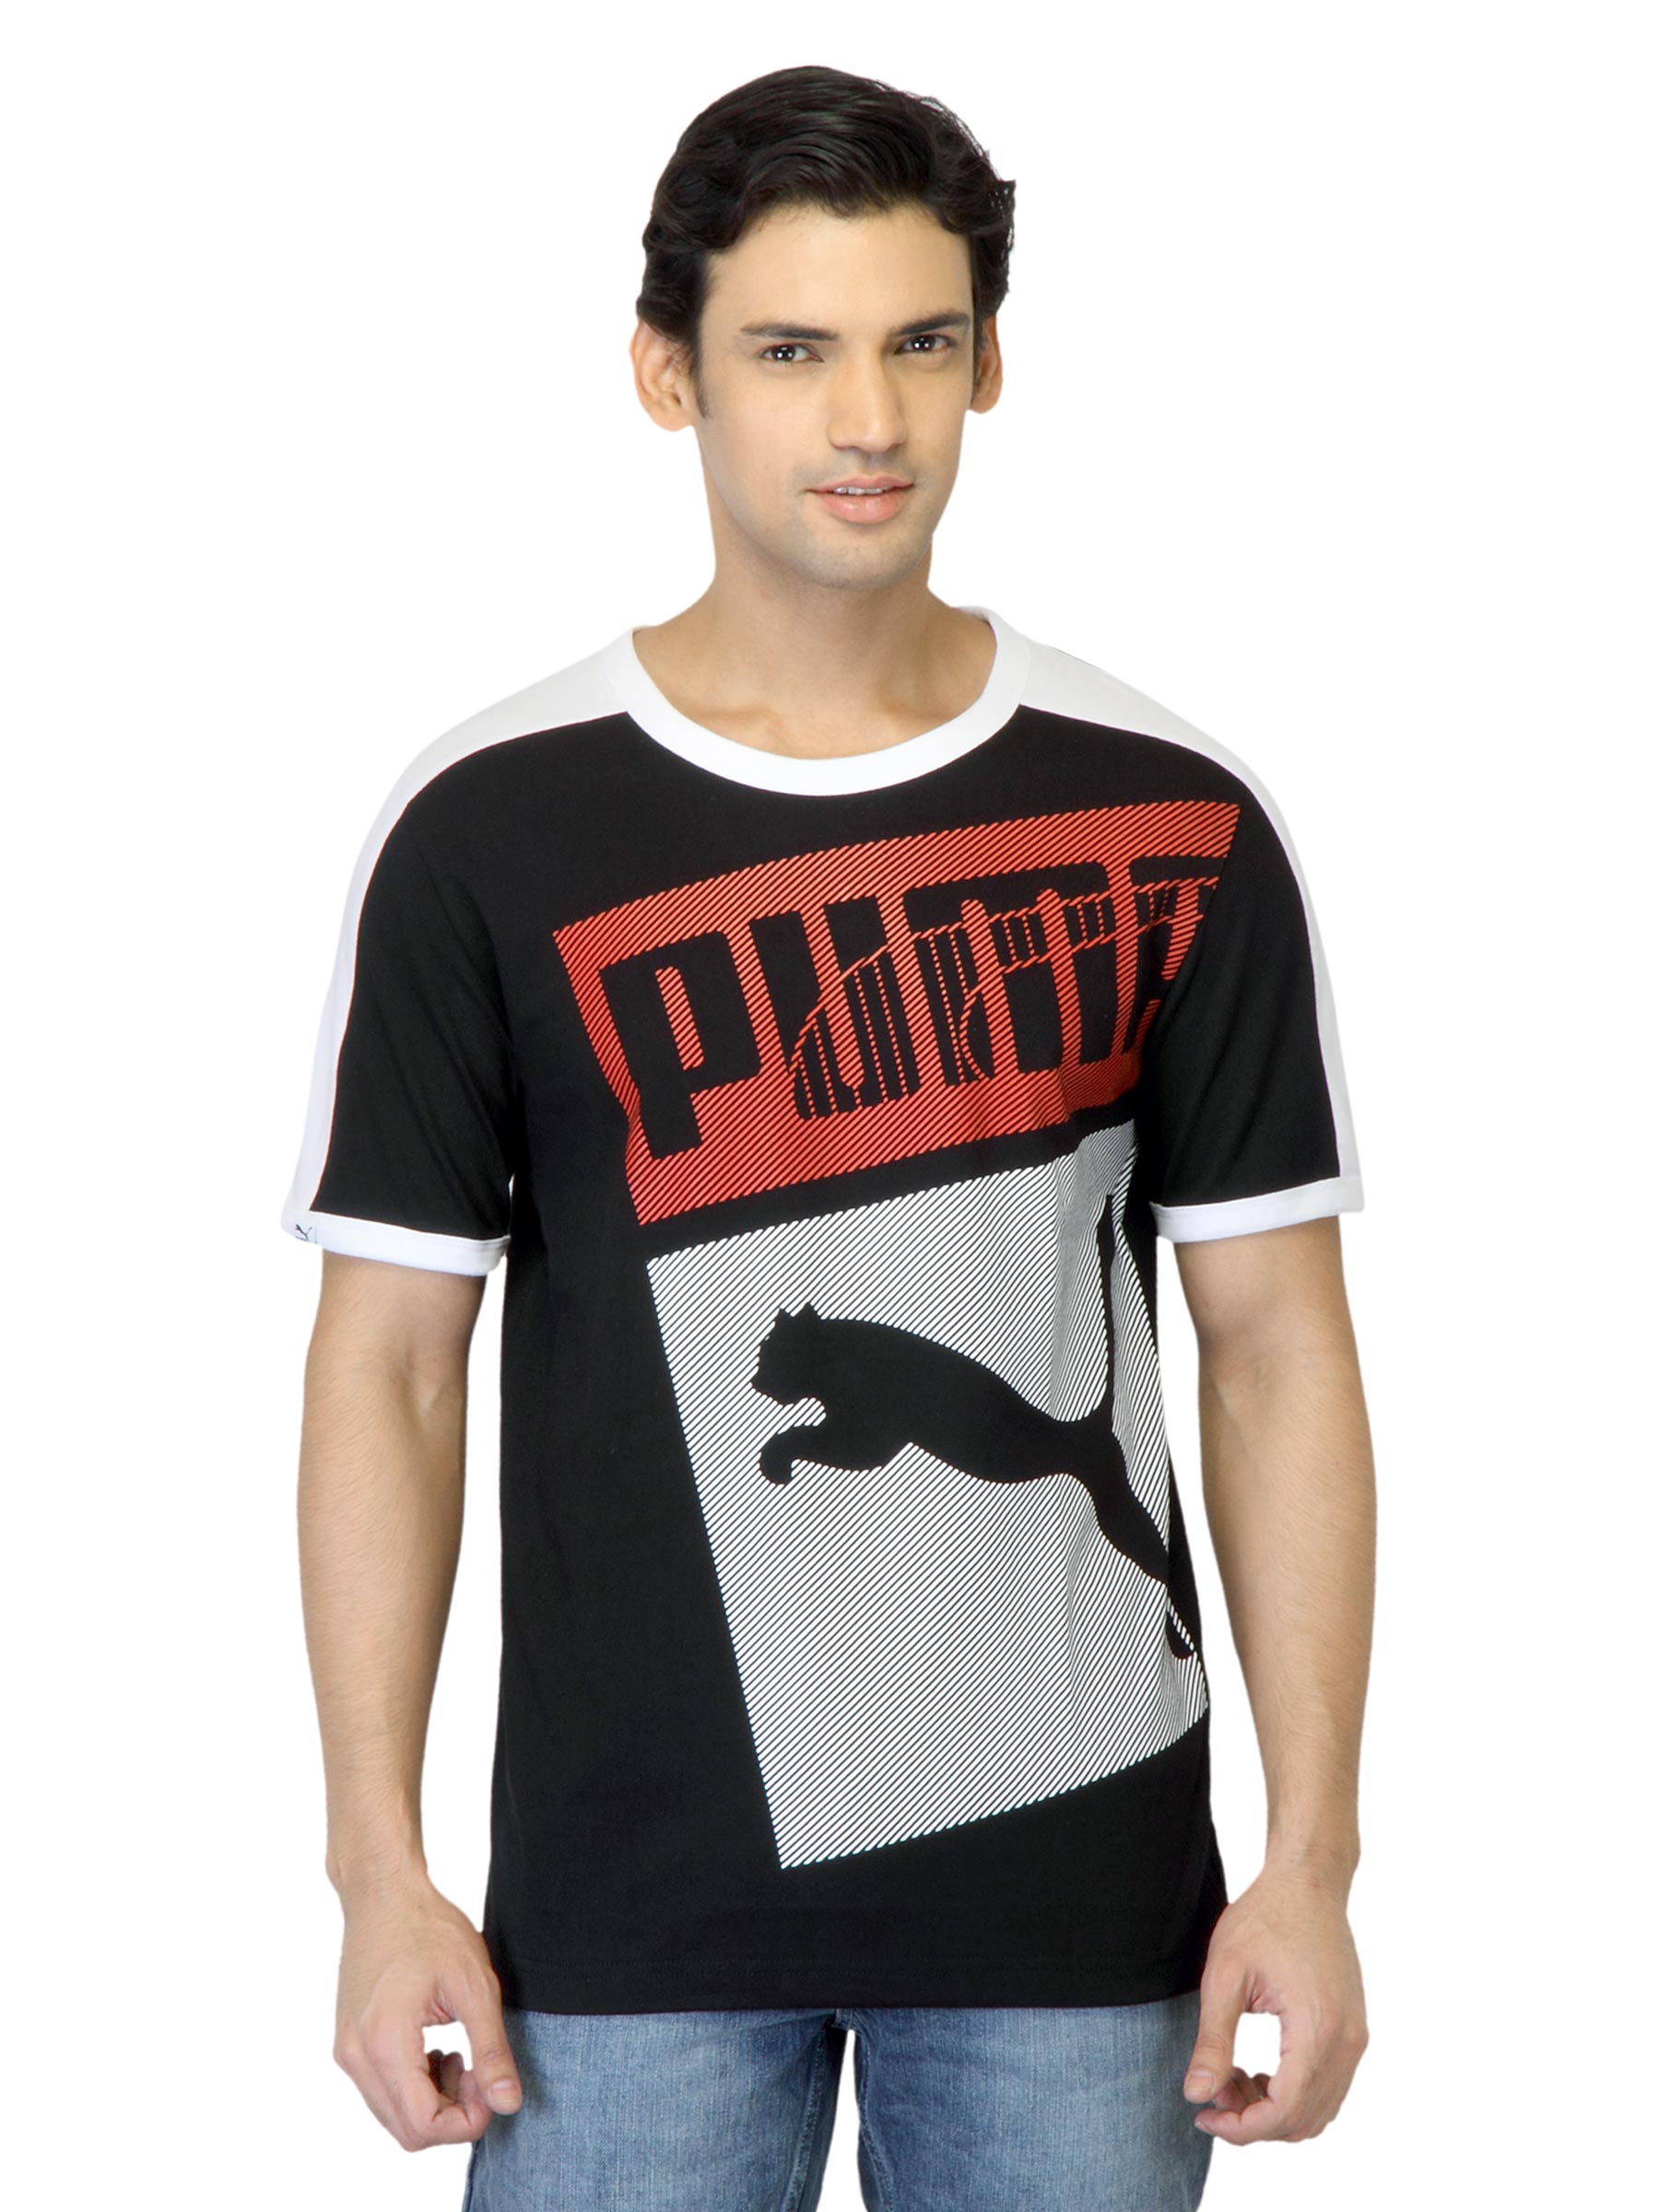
Puma Men Heroes Black T-shirt
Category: Apparel / Topwear / Tshirts
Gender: Men
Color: Black
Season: Summer 2012
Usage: Casual